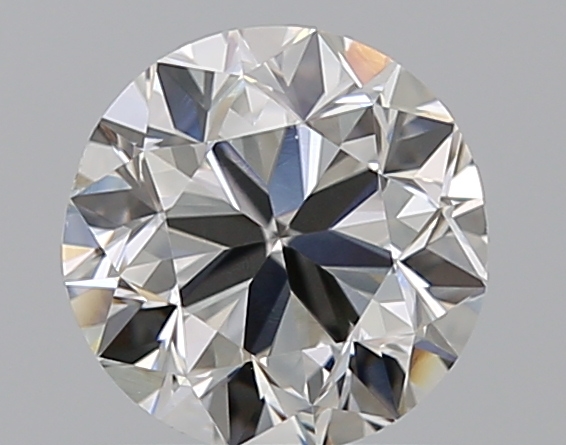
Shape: round
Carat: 1
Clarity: VS1
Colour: H
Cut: VG
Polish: EX
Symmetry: GD
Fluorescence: N
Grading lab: GIA
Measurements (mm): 6.15 x 6.23 x 4.01